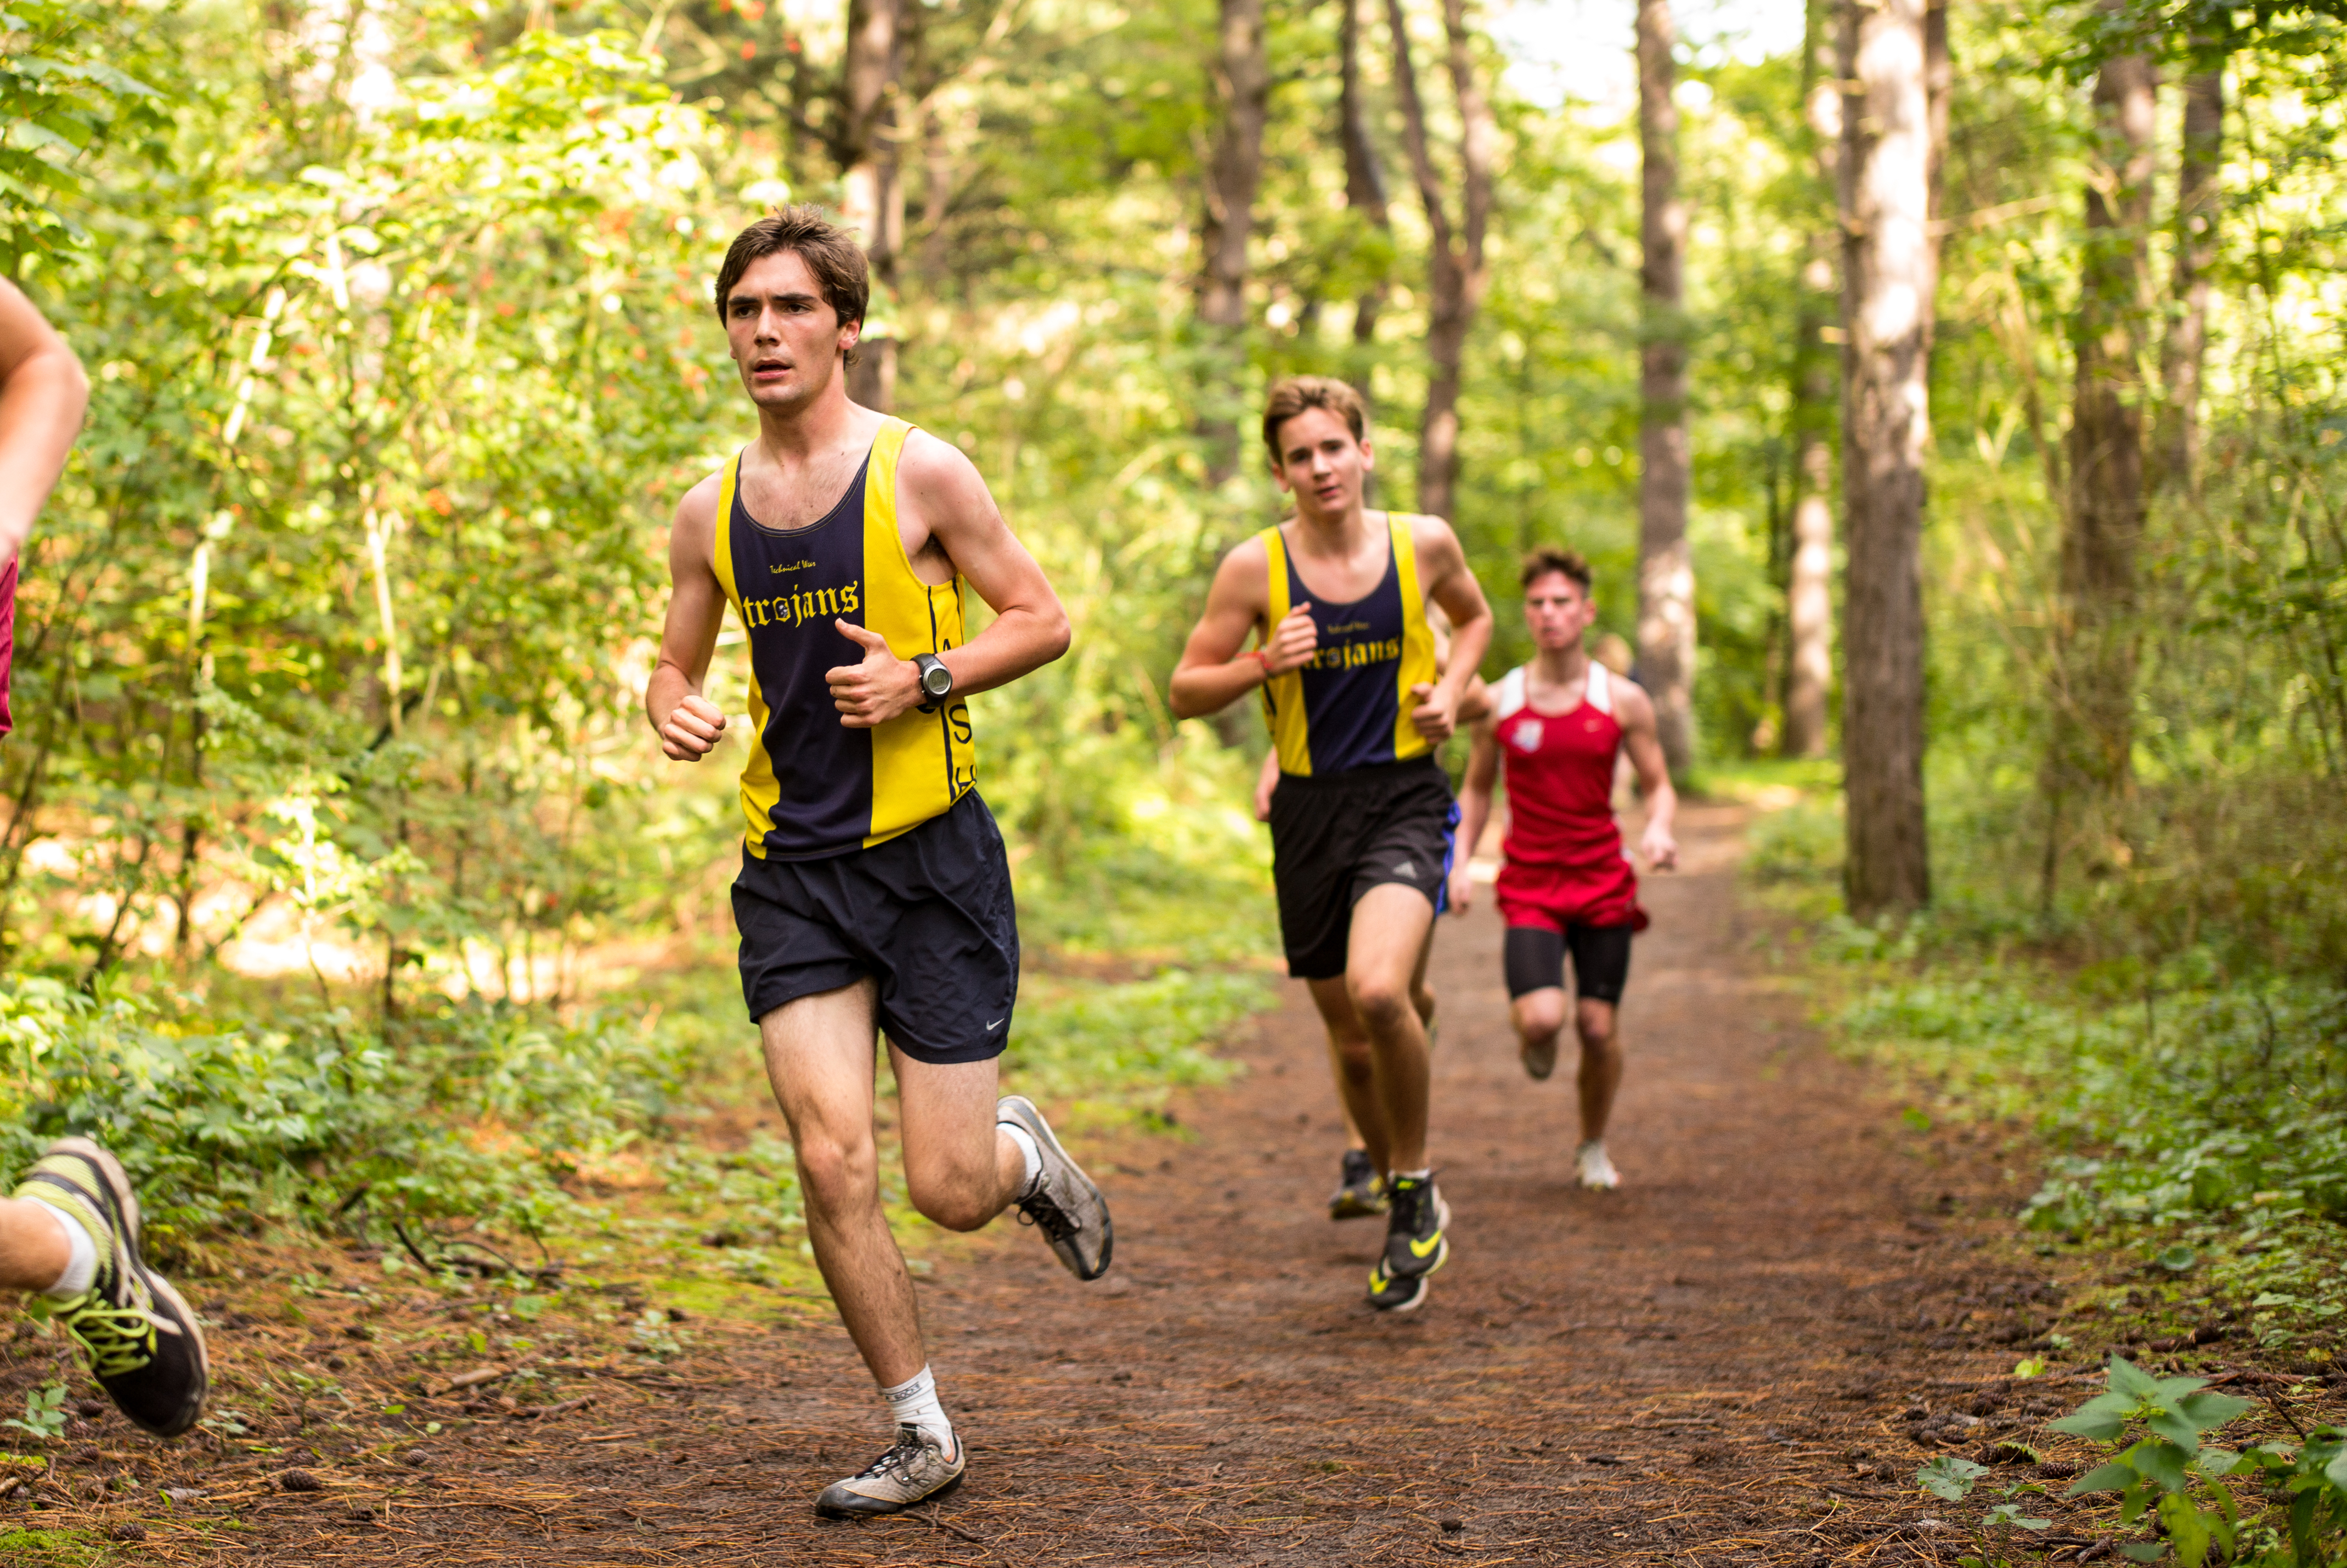
person, trail, running, recreation, jogging, race, sports, endurance, athletics, mountain biking, physical exercise, outdoor recreation, human action, ultramarathon, duathlon, cross country running, cross country cycling